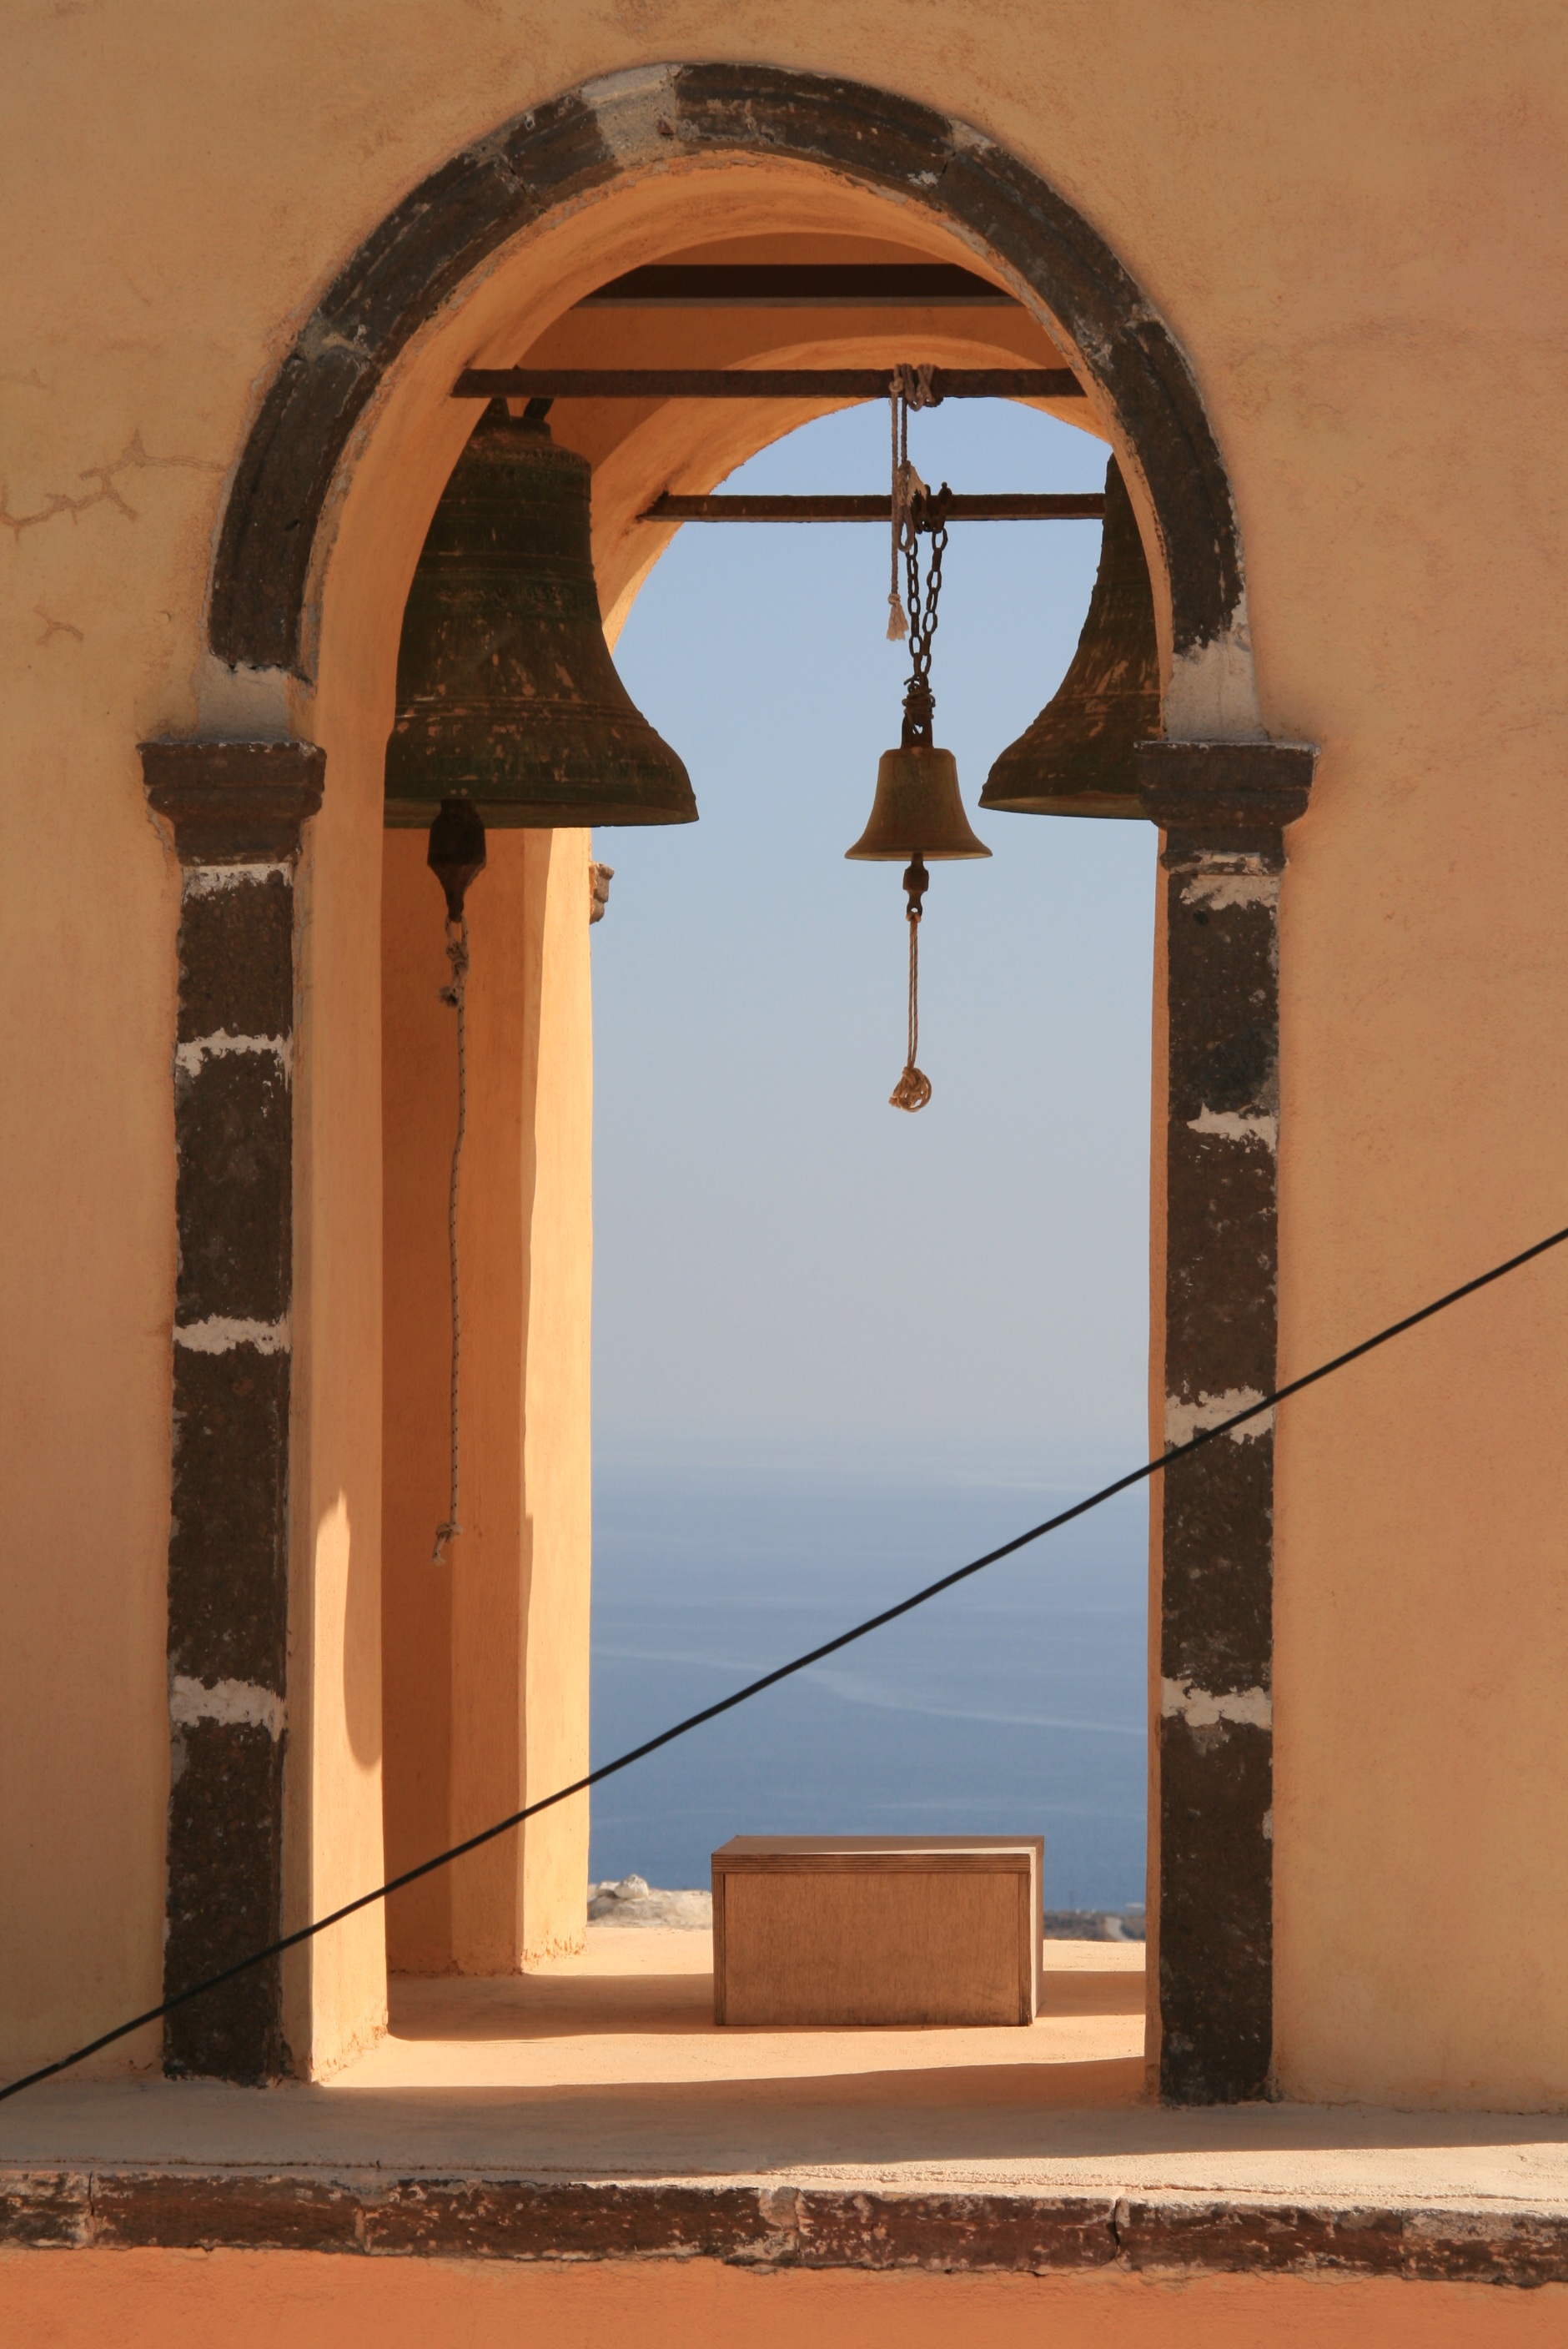
sea, architecture, wood, window, wall, arch, holiday, facade, chapel, lighting, door, santorini, temple, landscapes, greece, cyclades, the coast, ancient history